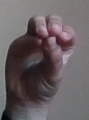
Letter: ha